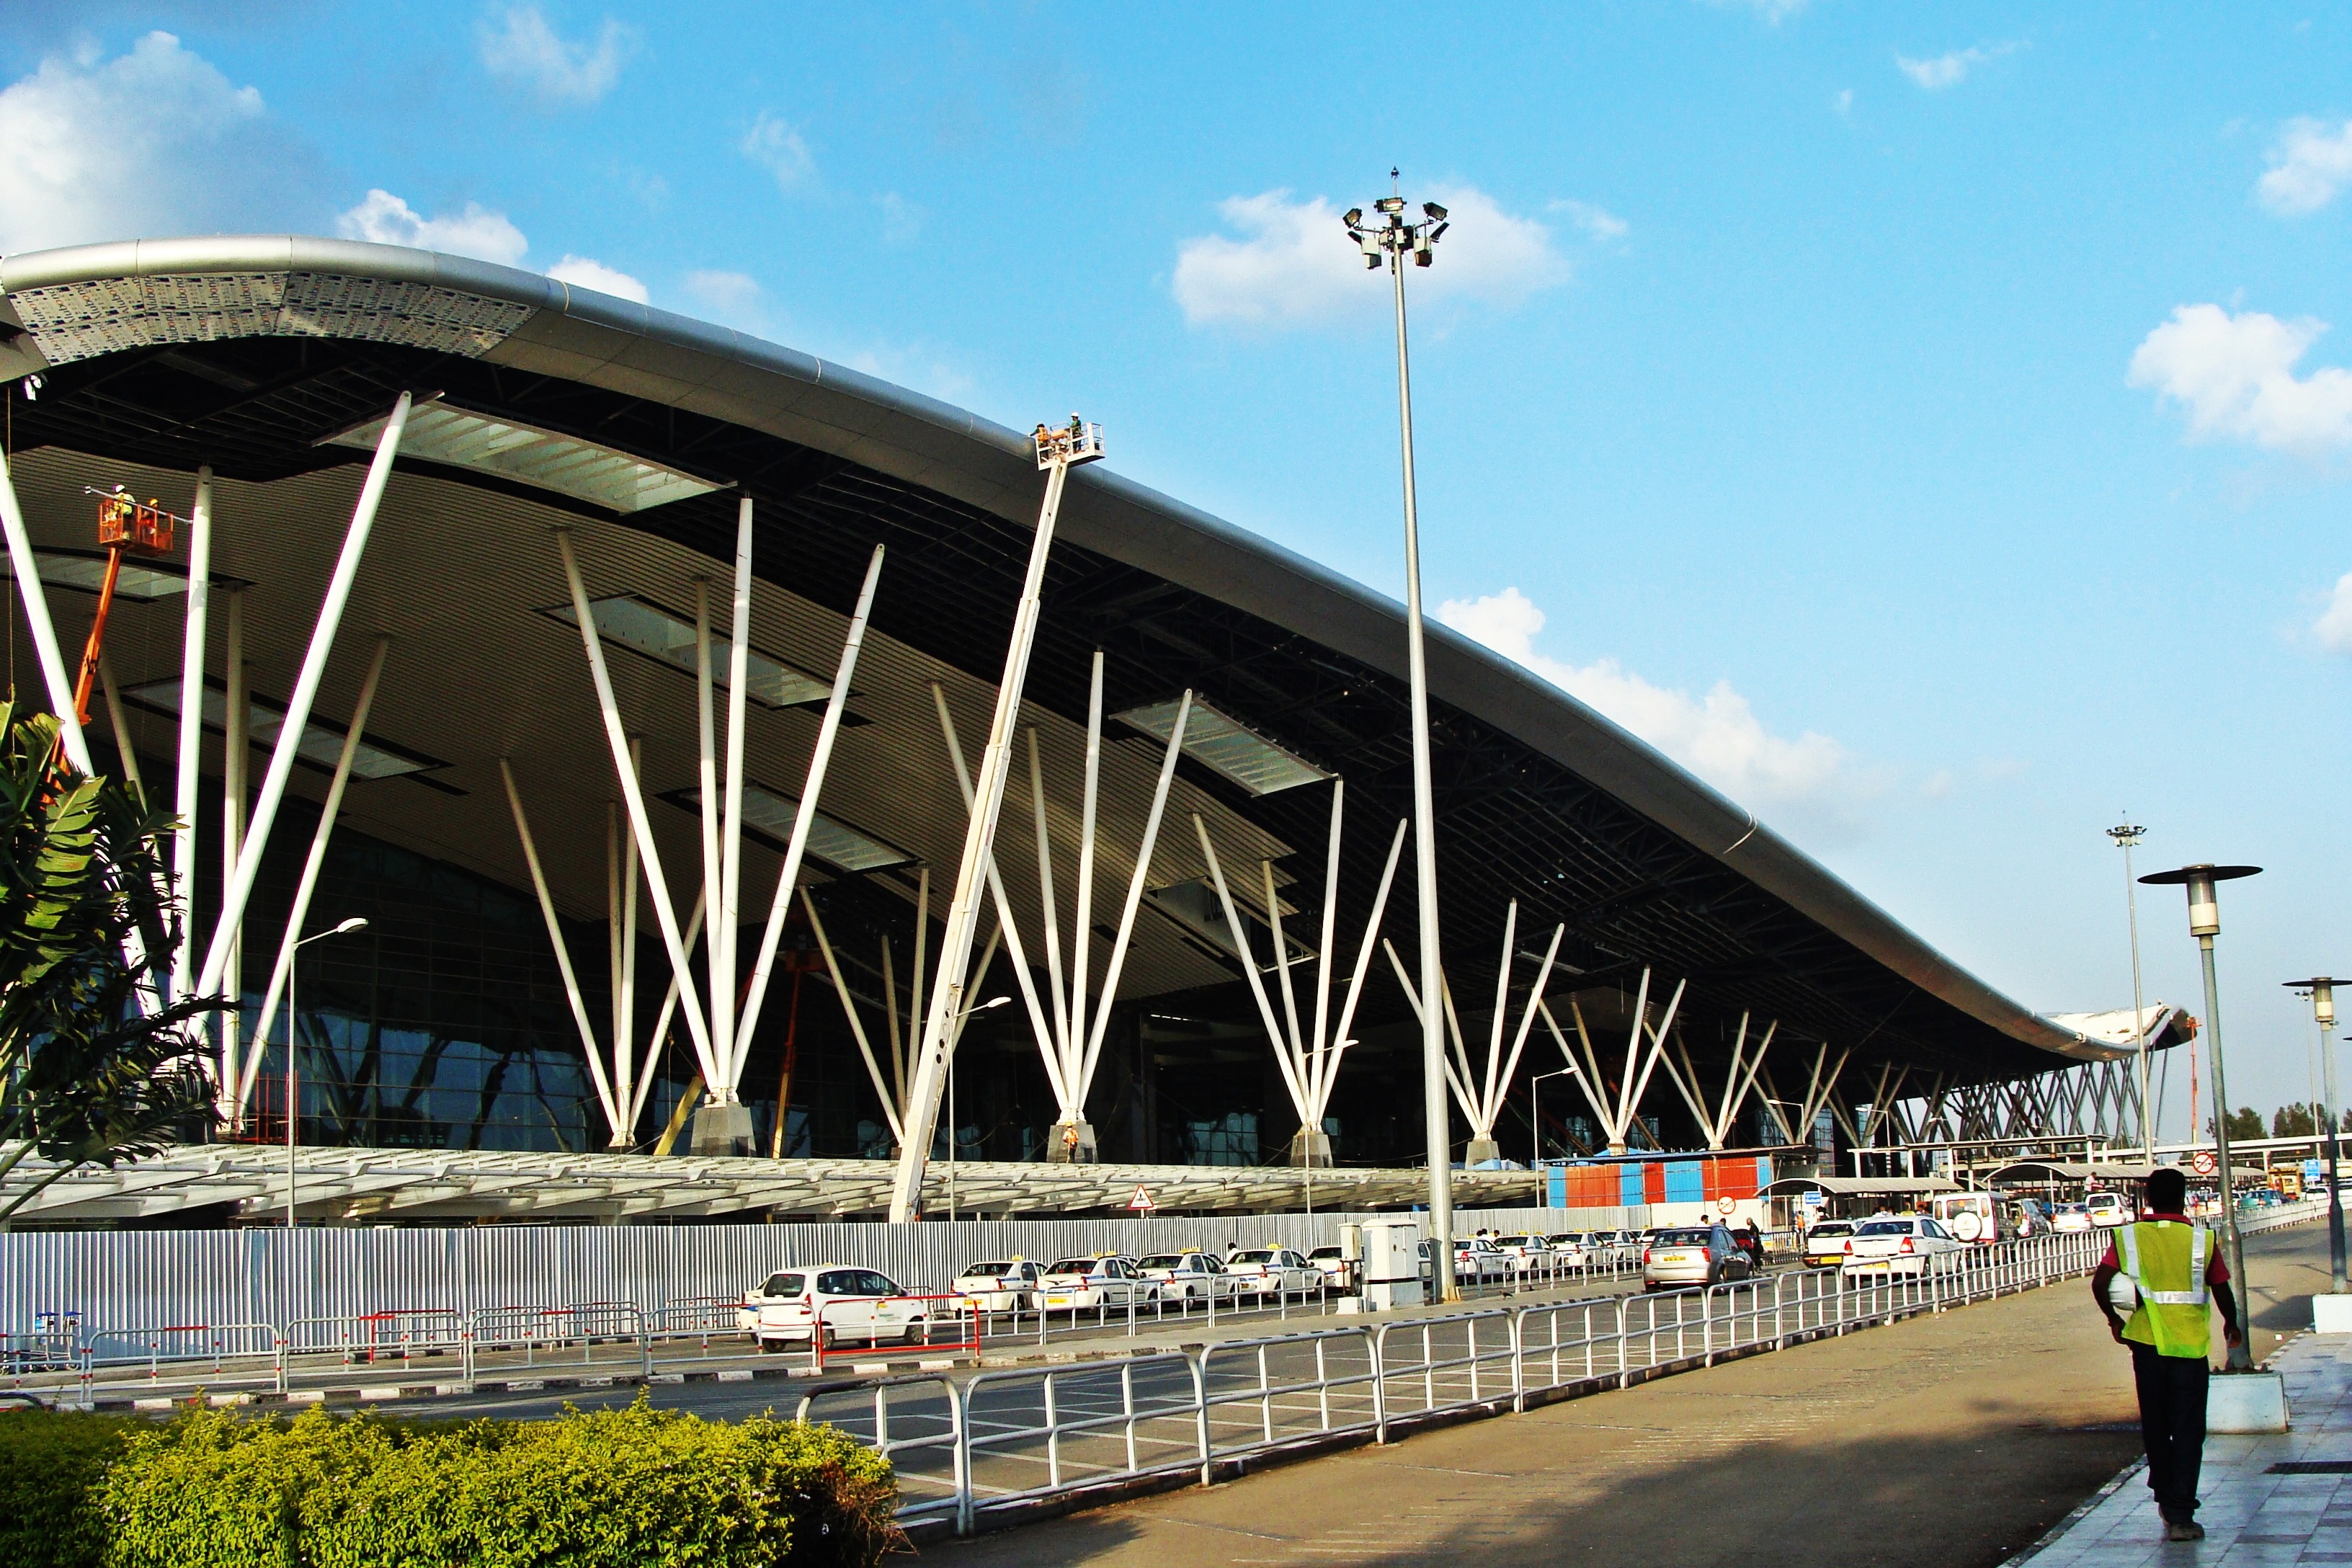
structure, technology, bridge, traffic, air, flying, fly, overpass, walkway, airport, travel, airplane, transport, antenna, airline, aviation, landmark, aerial, stadium, public transport, international, arena, departure, arrival, runway, commercial, control, india, bangalore, landing, voyage, takeoff, cable stayed bridge, arch bridge, skyway, sport venue